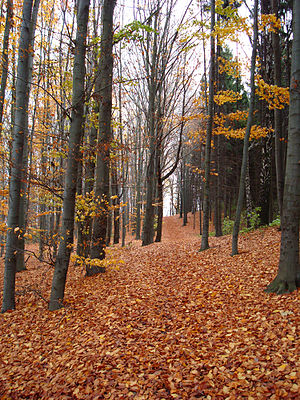
Karpaterne / Karpater-skoven / Flora
Bøgeskov i den montane zone
Karpaterne er en ca. 1.500 km lang, buet bjergkæde i Central- og Østeuropa. Bjergkæden dækker et areal på 190.000 km², hvilket gør den til den største bjergkæde i Europa.